Gardes-le-Pontaroux

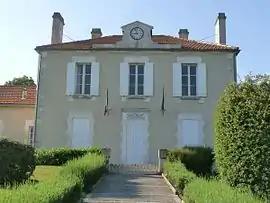
The town hall in Gardes-le-Pontaroux

Gardes-le-Pontaroux is a former commune in the Charente department in southwestern France. It was merged with Magnac-Lavalette-Villars to form Magnac-lès-Gardes on 1 January 2025.